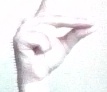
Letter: ta